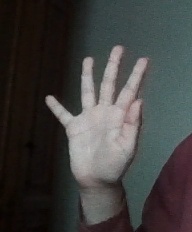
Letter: sheen